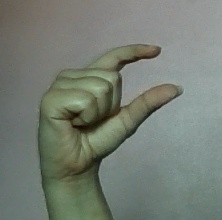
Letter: dal